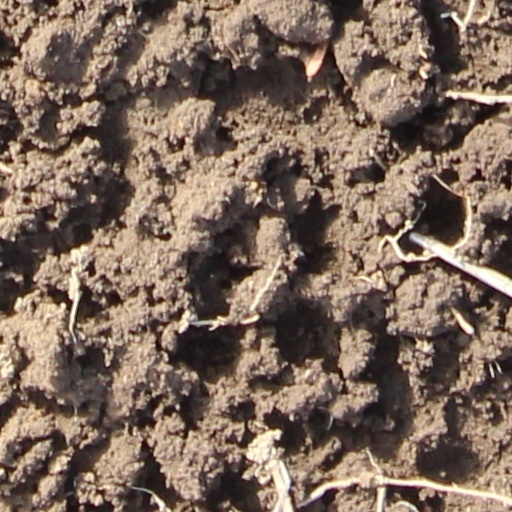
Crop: wheat